Bemidbar (parashah)

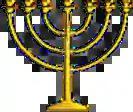
the lampstand, the responsibility of the Kohathites

The Mishnah taught that as the Levites exempted the Israelites' firstborn in the wilderness, it followed "a fortiori" that they should exempt their own animals from the requirement to offer the firstborn. The Gemara questioned whether Numbers 3:45 taught that the Levites' animals exempted the Israelites' animals. Abaye read the Mishnah to mean that if the Levites' animals released the Israelites' animals, it followed "a fortiori" that the Levites' animals should release their own firstborn. But Rava countered that the Mishnah meant that the Levites themselves exempted the Israelites' firstborn.